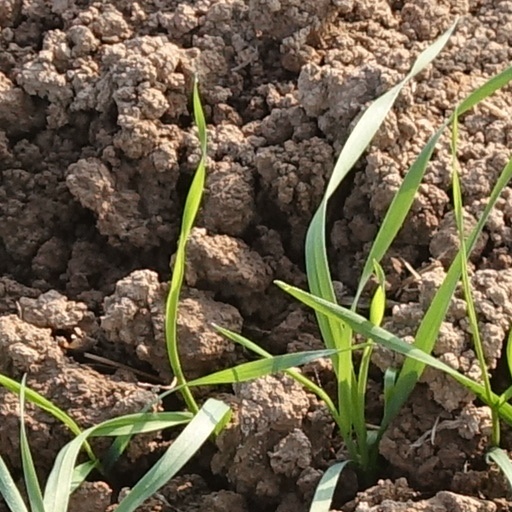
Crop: wheat